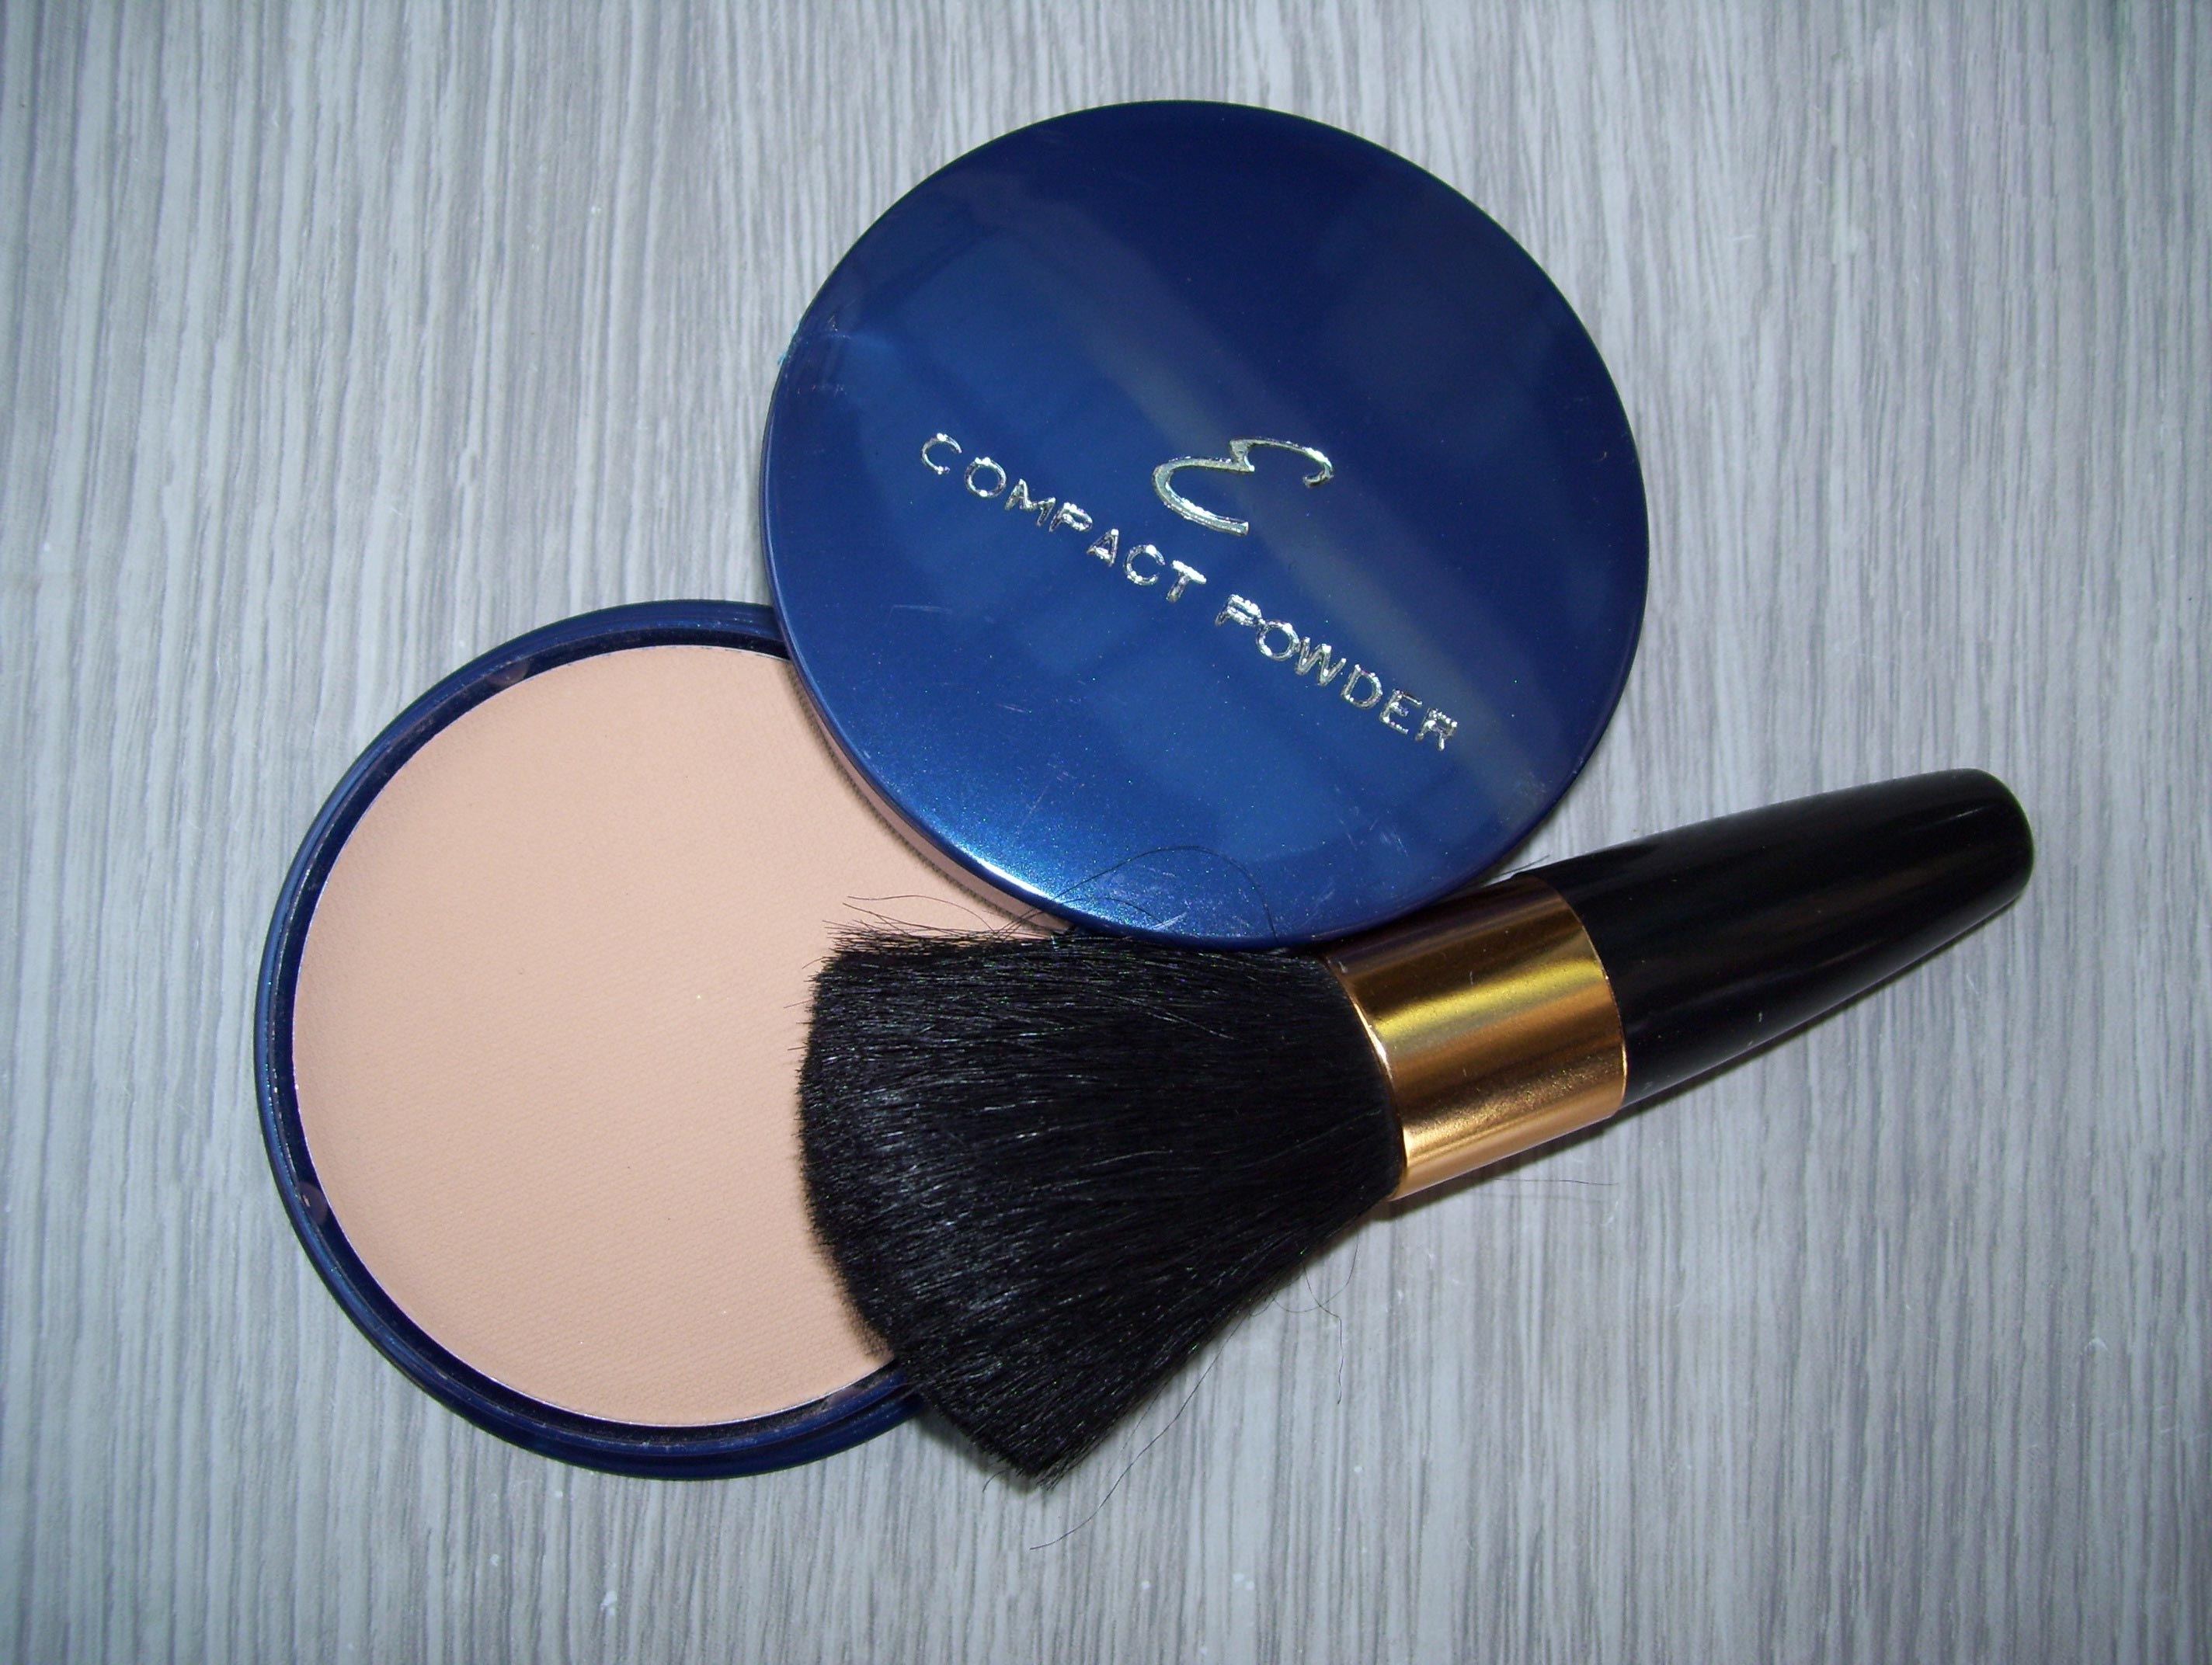
pencil, woman, brush, natural, paint, blue, powder, painting, makeup, human body, eye, beauty, organ, brushes, beautician, cosmetics, fluid, beauty product, the icing, powder in stone